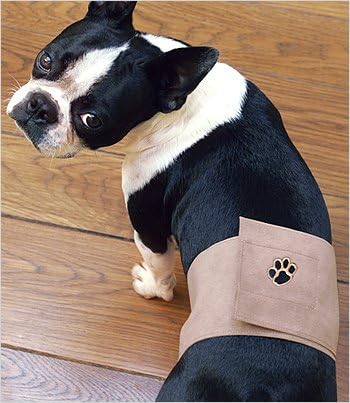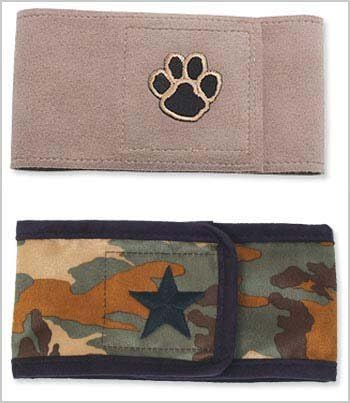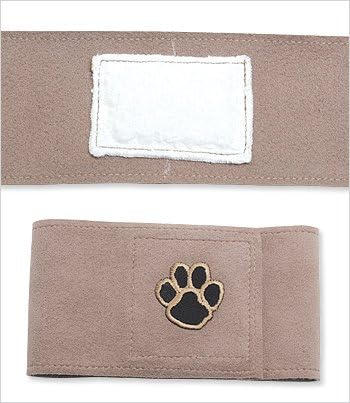
Susan Lanci Designs Ultrasuede Wizzer Belly Band for Dogs by MD: Rear Girth (13" - 17" x 4"), Tan w/Paw Print
Category: Pet Supplies
Genuine Utrasuede fabric is so soft, yet durable for years of use and easy washing, over and over. You won't find a better material to use for your male dog's leg-lifting behavior. Sizes: 2.5" Width x 8 - 10.5" Girth, 3" Width x 9.5 - 13" Girth, 4" Width x 13 - 17" Girth, 4" Width x 18 - 22" Girth
Features: Genuine Utrasuede, slim design! | Available in a variety of fun colors and styles! | Durable for years of use and easy washing | Velco clousure for easy on/off | Made in The USA